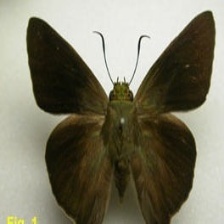
Species: COMMON BANDED AWL